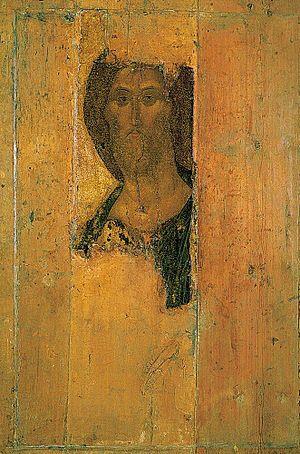
La cathédrale de la Dormition sur Gorodok ou cathédrale de la Dormition de la Sainte-Vierge-Marie ou cathédrale de l'Assomption, est une église en pierre blanche, à quatre piliers portant un seul dôme, témoignage de l'architecture moscovite ancienne, construit à la fin du XIVᵉ début du XVᵉ siècle, à Zvenigorod, près de Moscou. À l'intérieur de la cathédrale, sont conservées des fresques attribuées à Andreï Roublev et à Daniil Tcherny. Selon l'historien russe Victor Lazarev, deux des fresques seraient les premières œuvres monumentales de Roublev et dateraient de l'an 1400.